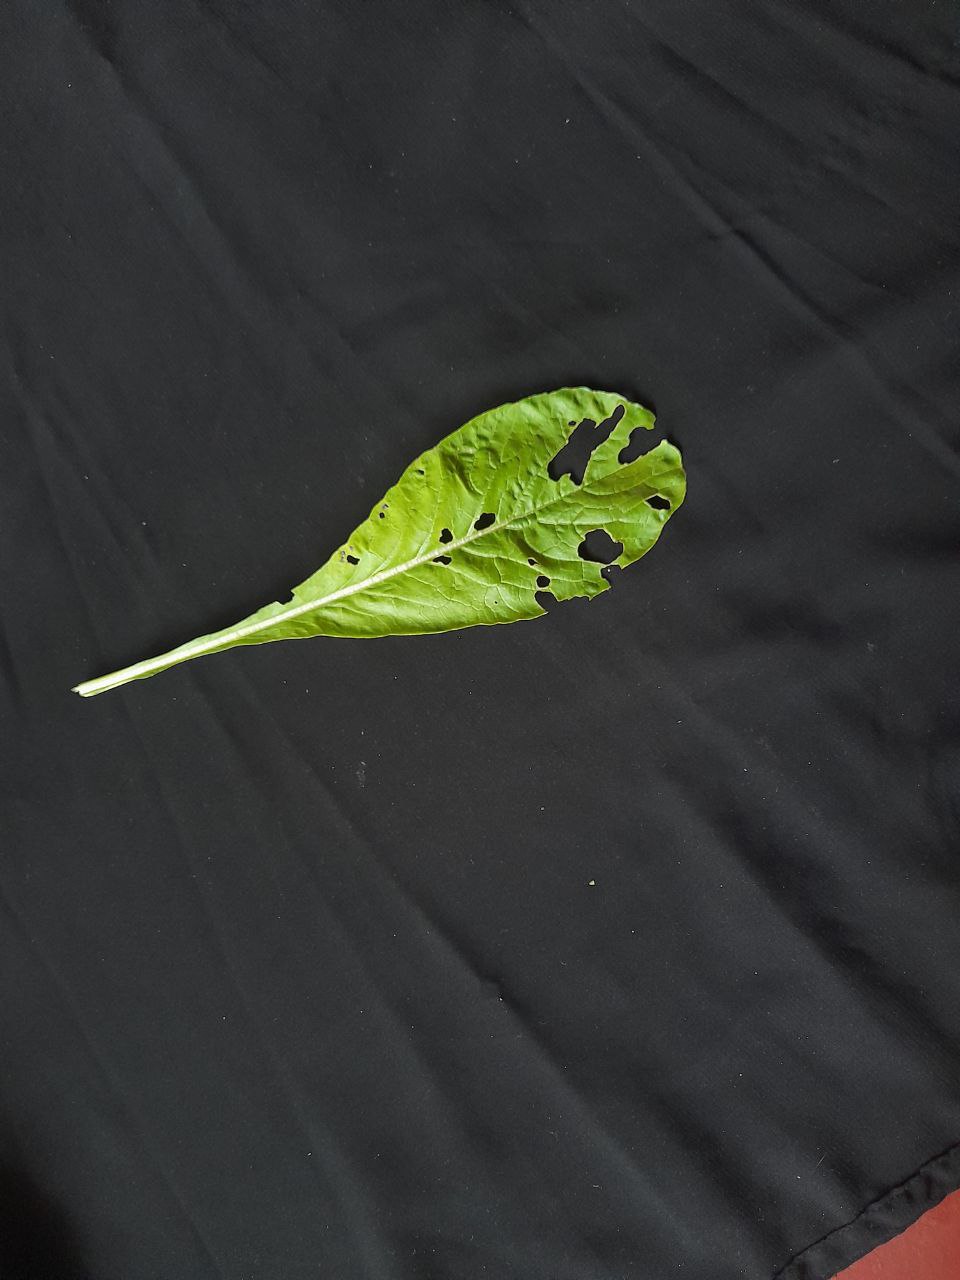
Label: flea beetle